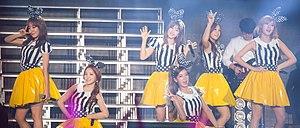
La discographie du girl group sud-coréen Apink consiste de trois albums studios, cinq mini-albums et de quinze singles.
Apink est un girl group sud-coréen de K-pop composé de six membres. Le groupe est formé en 2011 par le label Play M Entertainment. Les membres sont Chorong, Bomi, Eunji, Naeun, Namjoo et Hayoung.